Wolfgang Straßmann

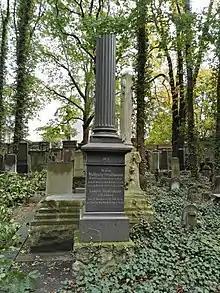
Straßmann's grave, Jewish cemetery Berlin-Prenzlauer Berg

In 1877, Straßmann became a member of the Prussian House of Representatives. Straßmann supported the separation of church and state which made him a target to antisemitic attacks of court chaplain Adolf Stoecker in 1883.